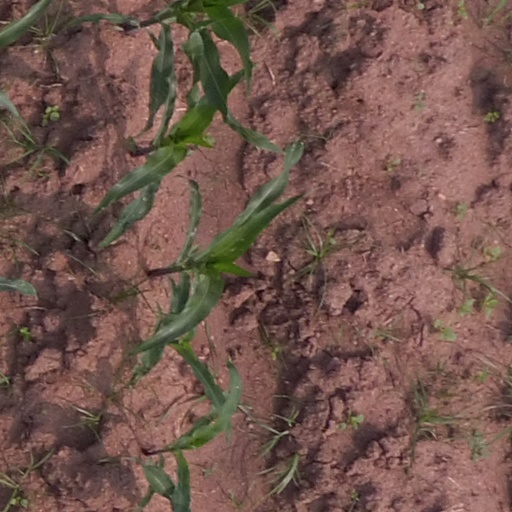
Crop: maize; corn